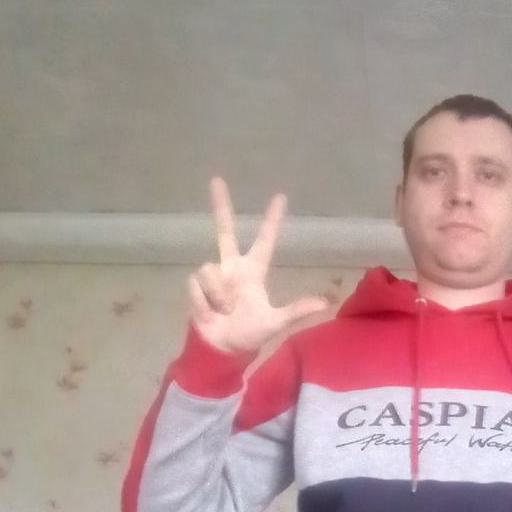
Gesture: three2